Sonicsgate

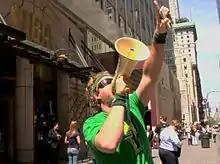
"Sonicsgate" director Jason Reid draws attention to the Sonicsgate story speaking through a bullhorn outside the flagship NBA store in New York City.

Sonicsgate: Requiem for a Team is a 2009 American documentary film chronicling the history of the Seattle SuperSonics. The SuperSonics (also known as the Sonics) were a professional basketball franchise based in Seattle, Washington, that was a member of the National Basketball Association (NBA). The Sonics played from 1967 until 2008, but relocated from Seattle to Oklahoma City, Oklahoma, and were renamed as the Thunder.